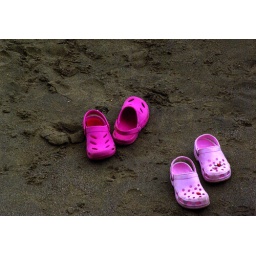
A pink party in the sand